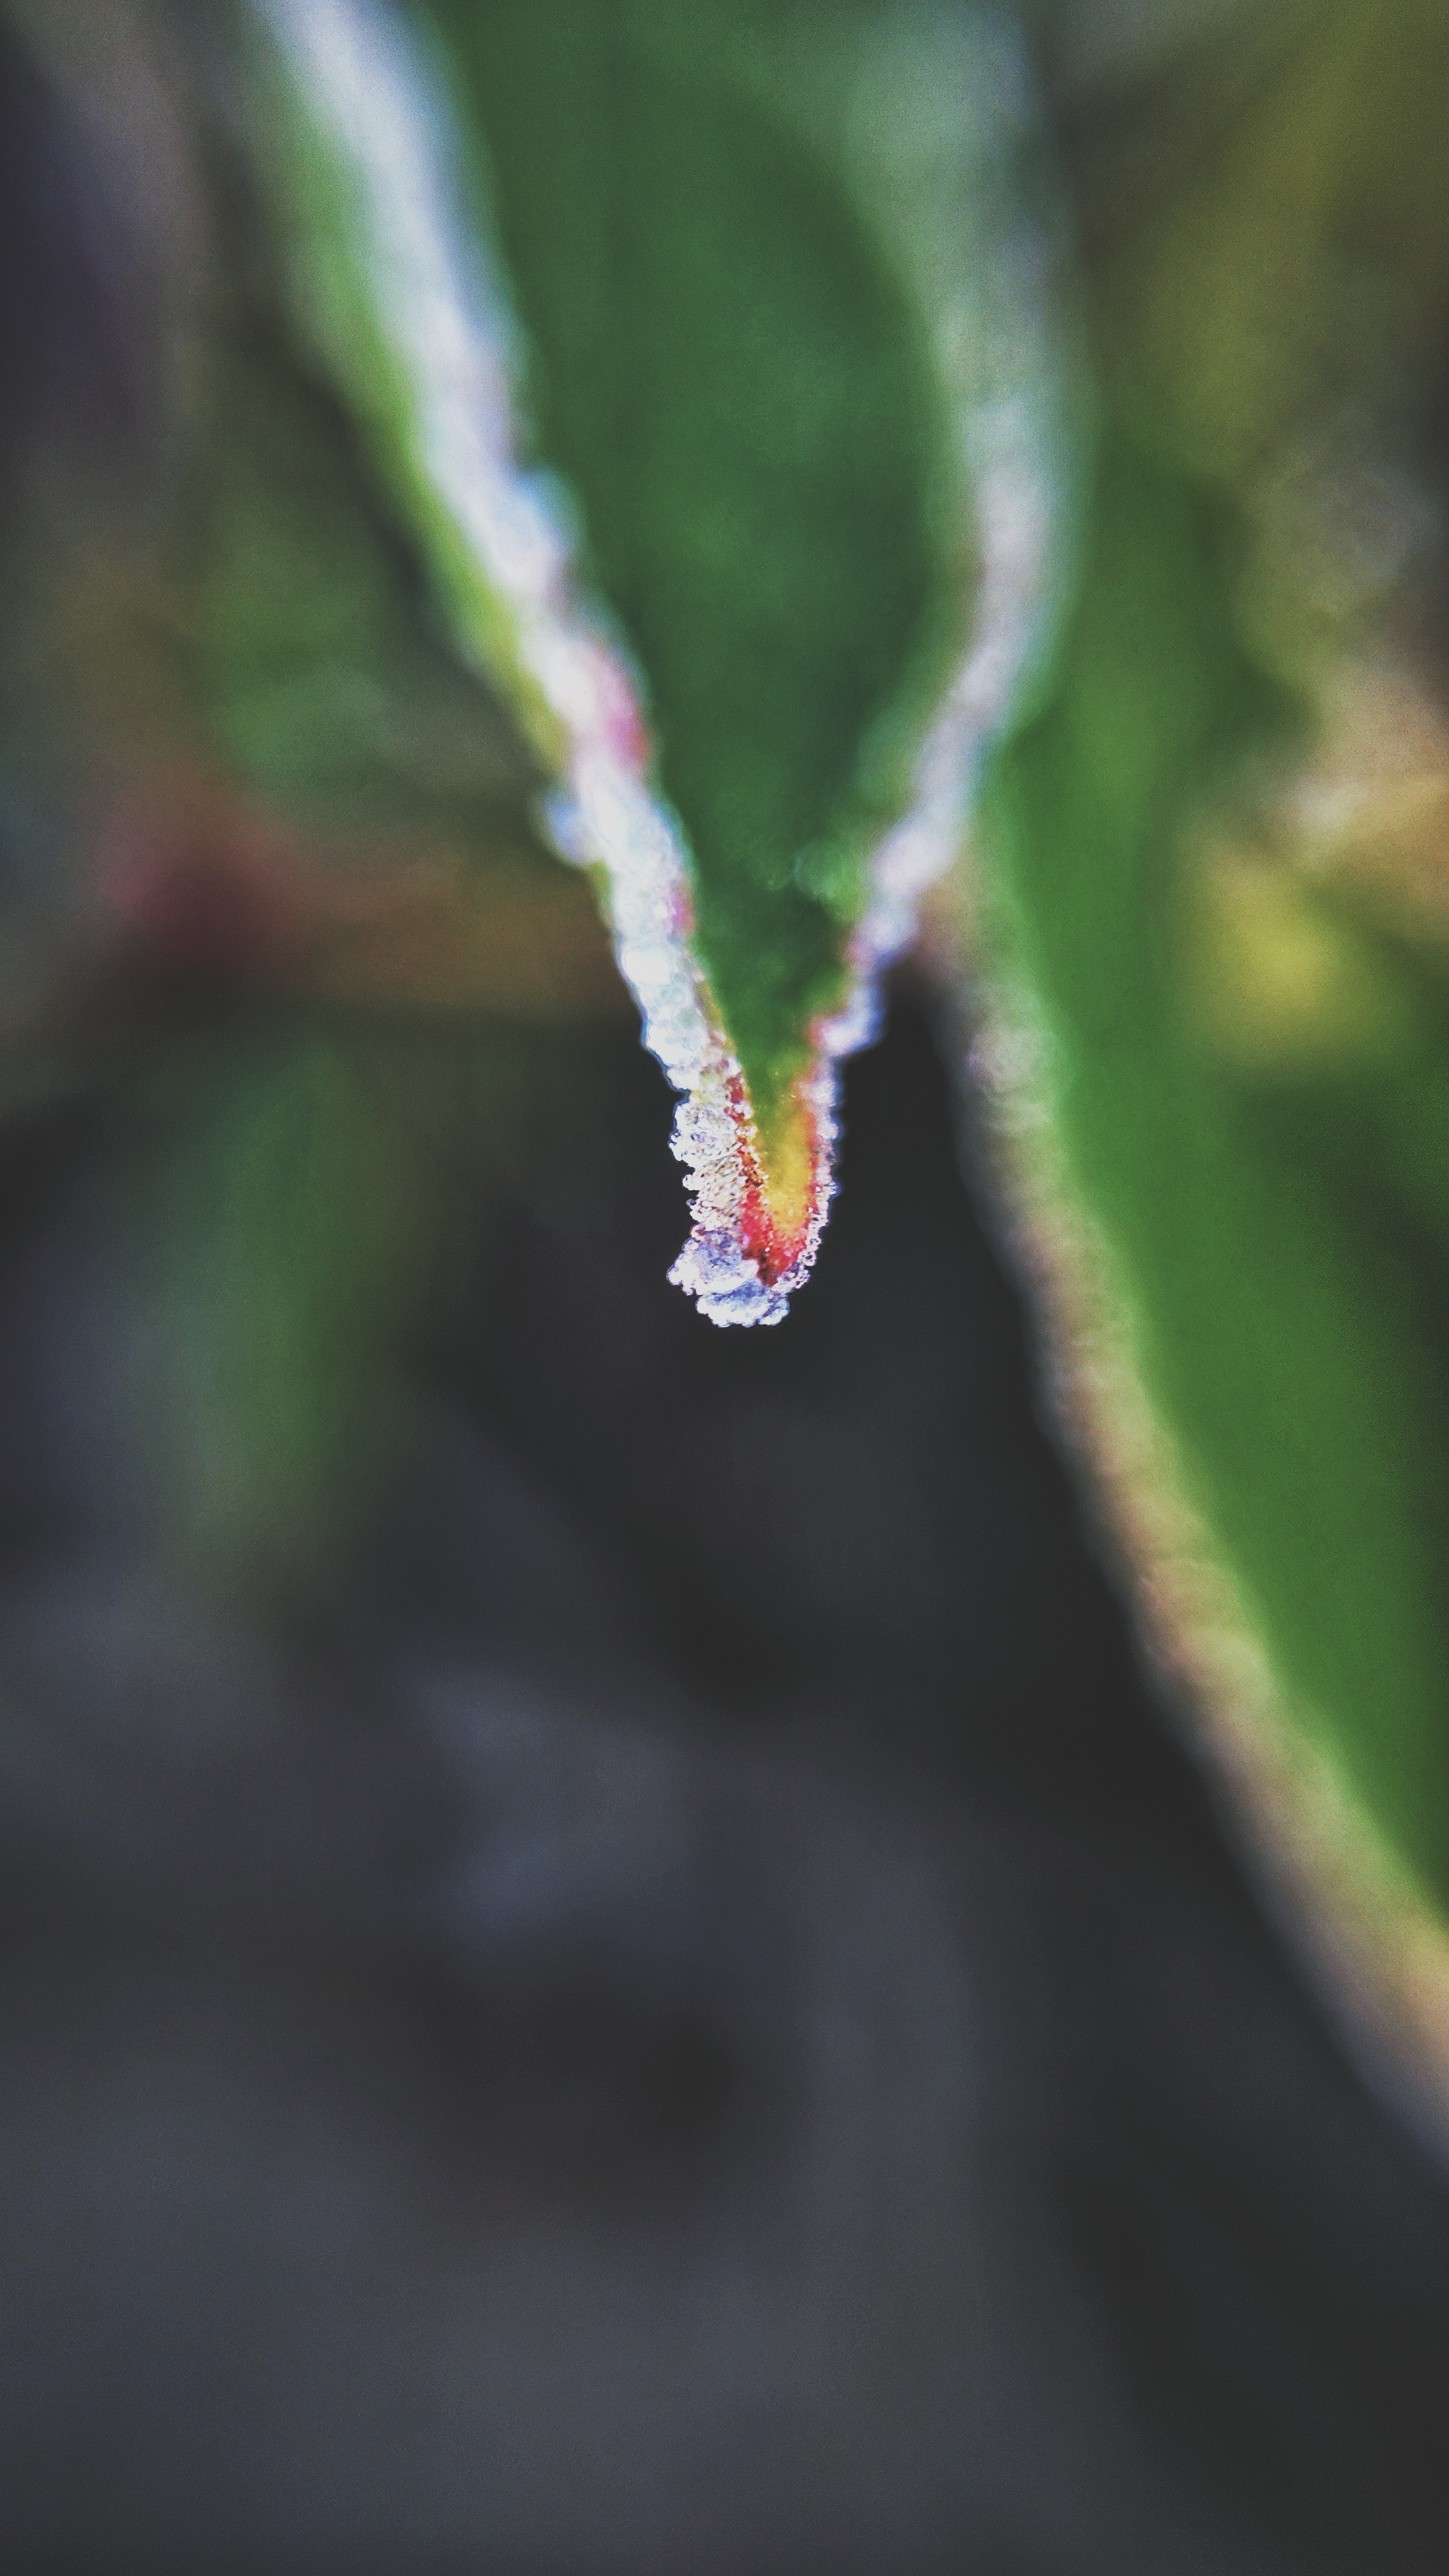
nature, branch, photography, leaf, flower, green, insect, flora, fauna, invertebrate, close up, macro photography, plant stem